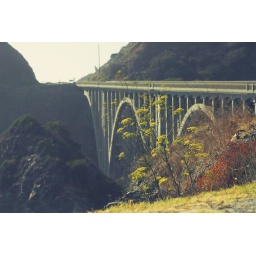
the hardest thing in life is to know which bridge to cross and which to burn...